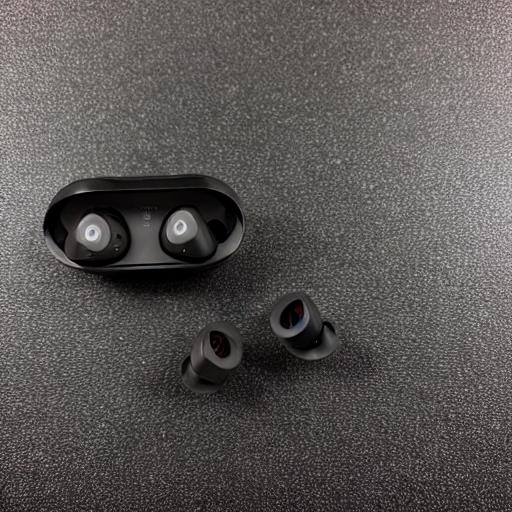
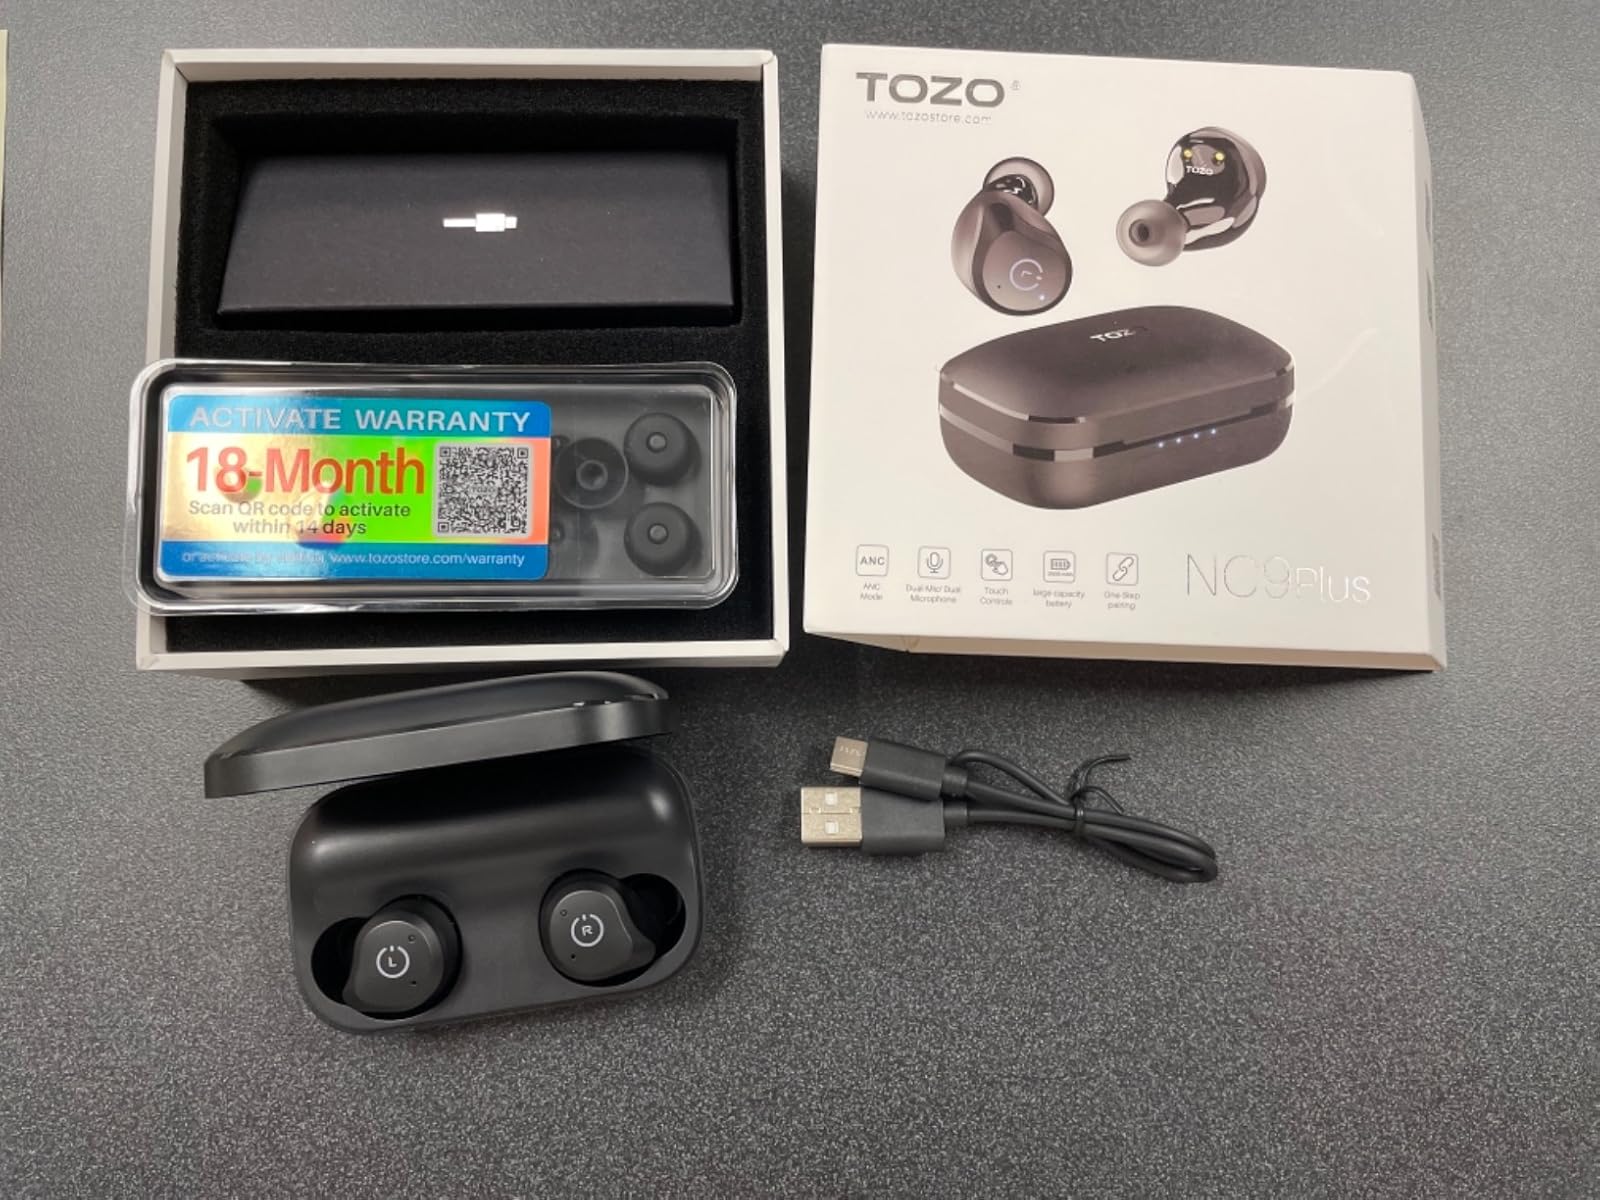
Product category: earbuds
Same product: no